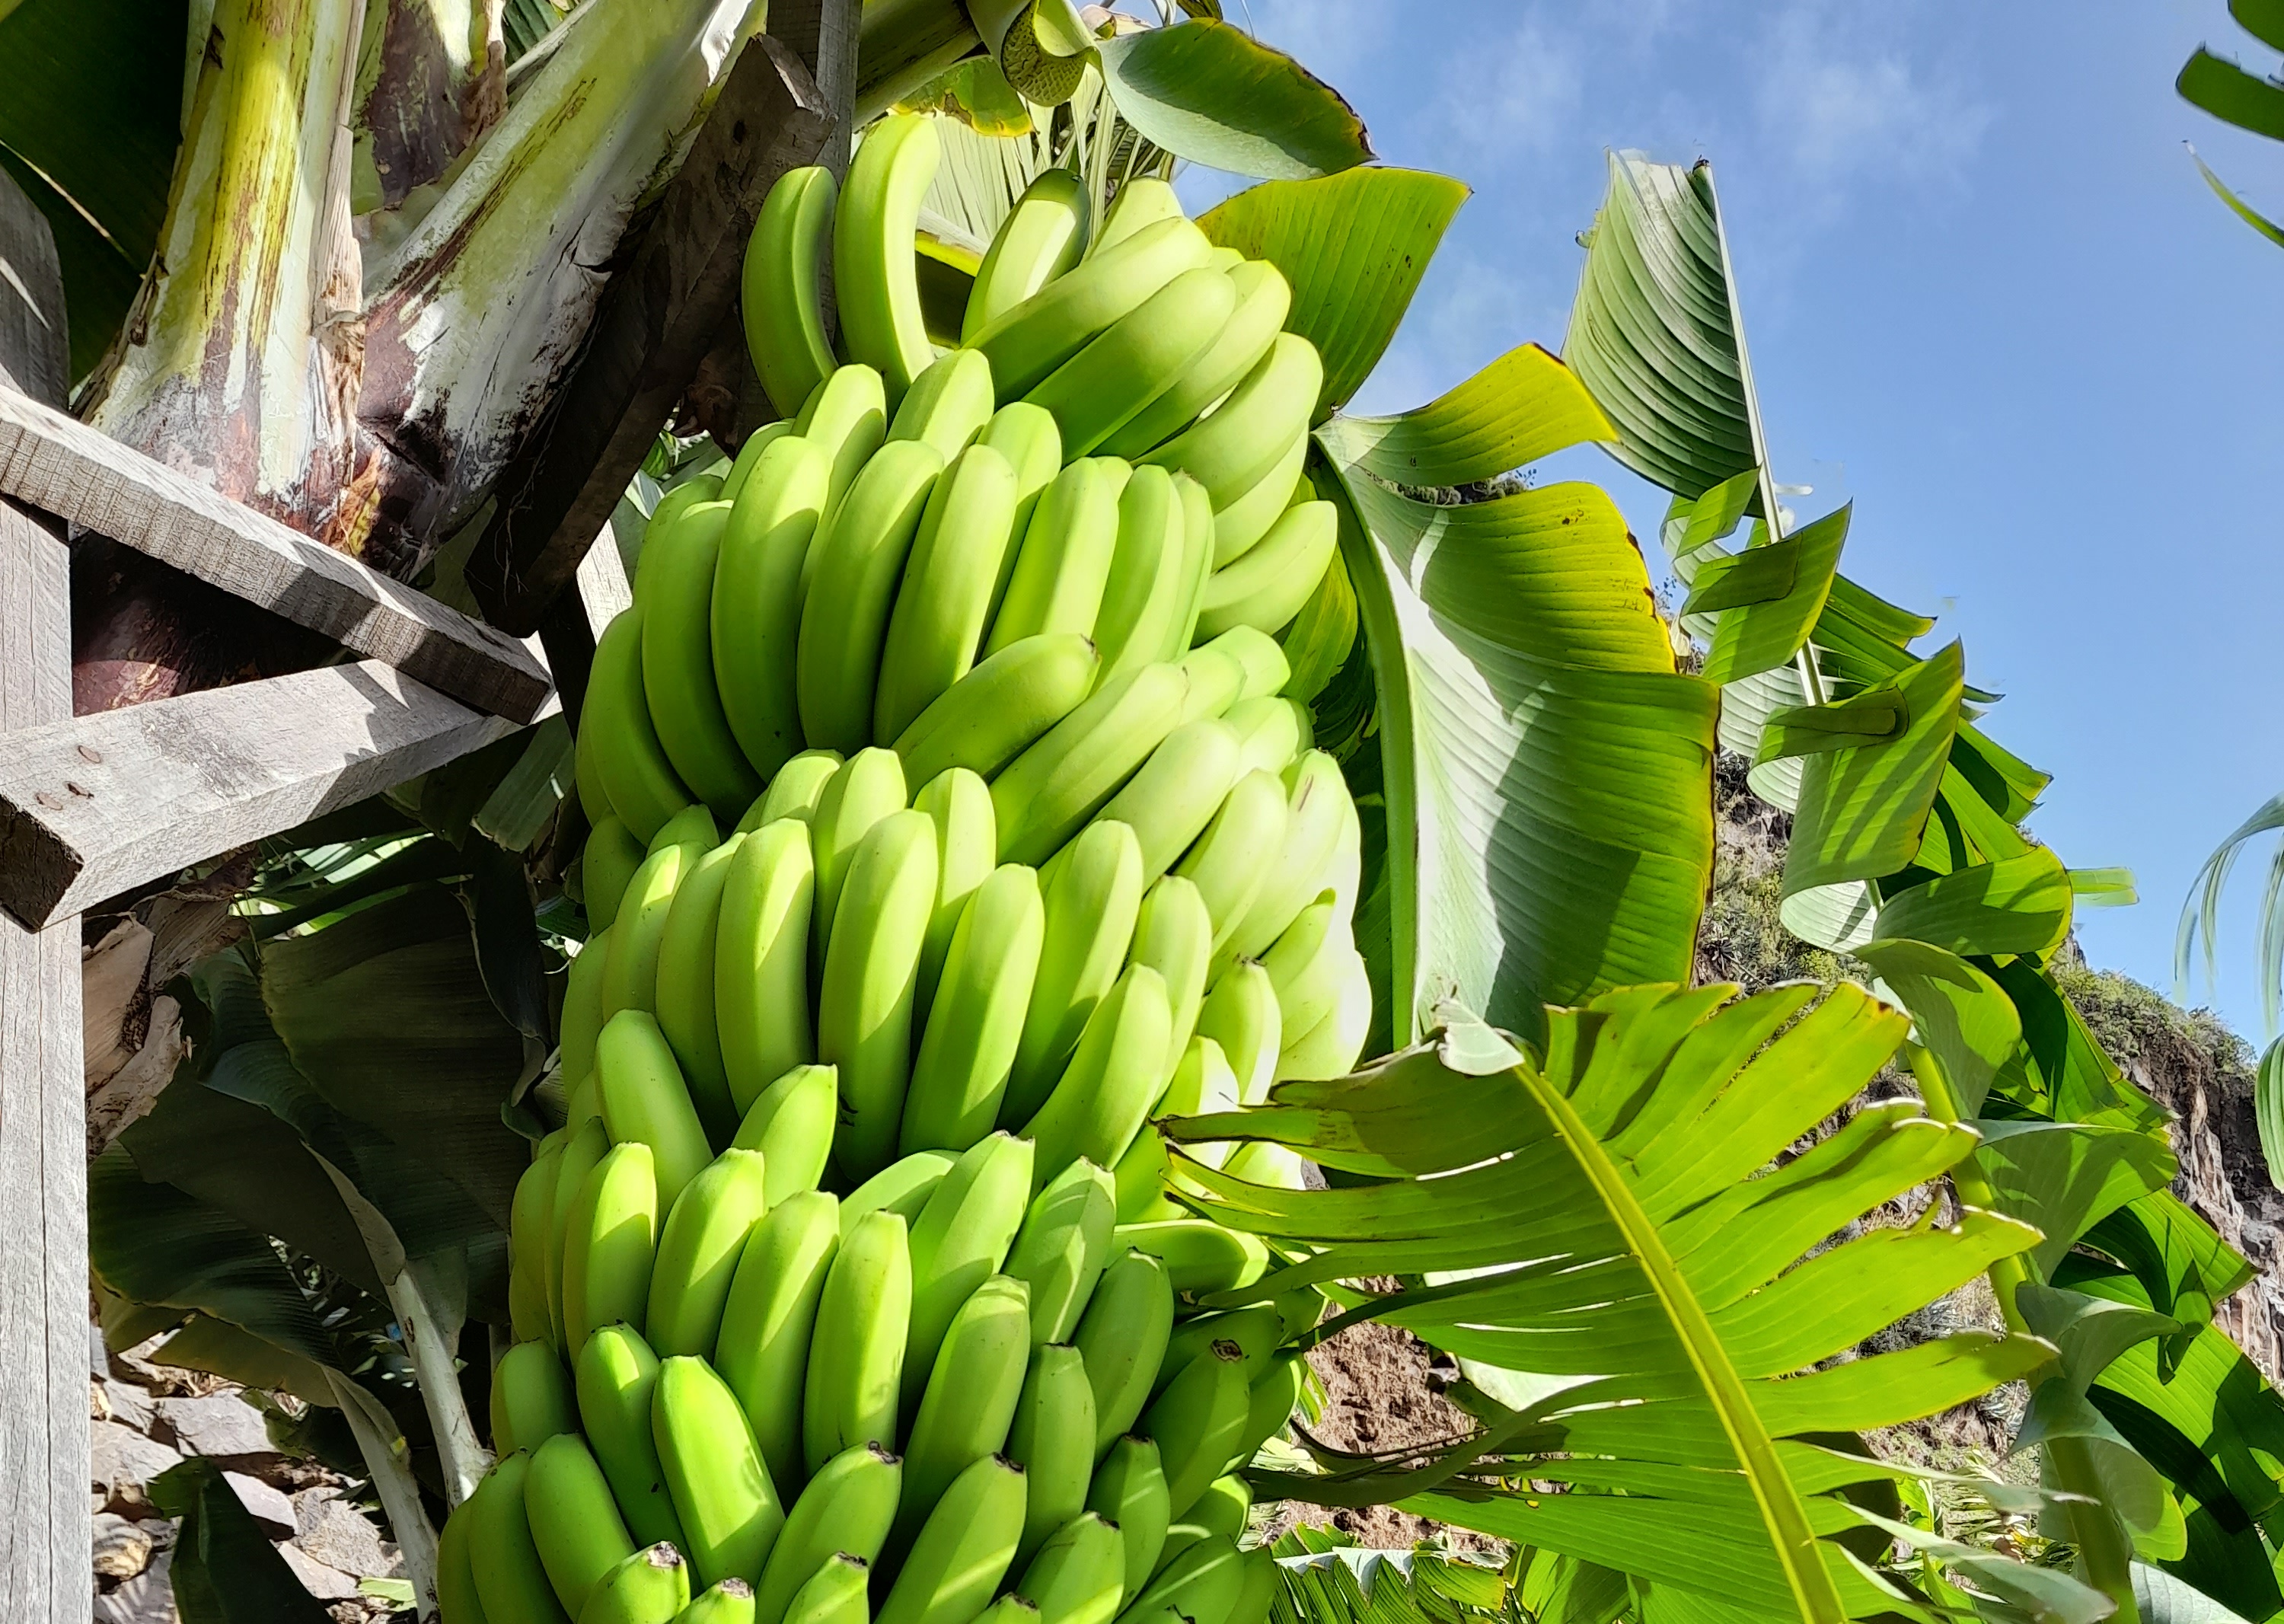
Label: Cut